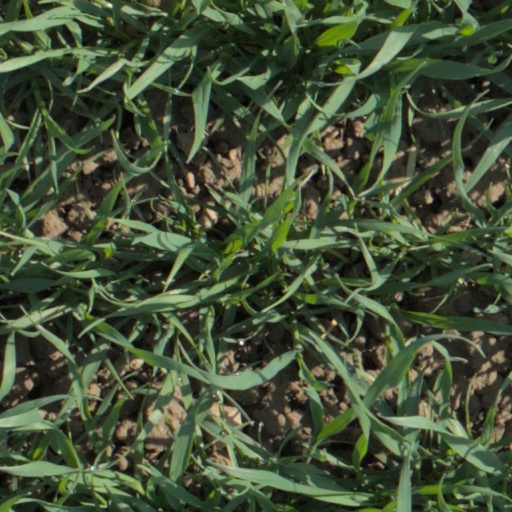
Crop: wheat